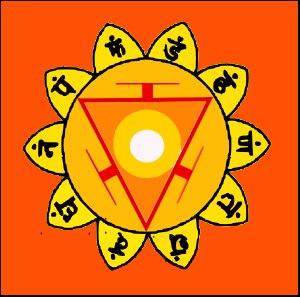
Maṇipūra est le troisième des chakra principaux suivant le tantrisme hindou et plus particulièrement du Haṭhayoga.